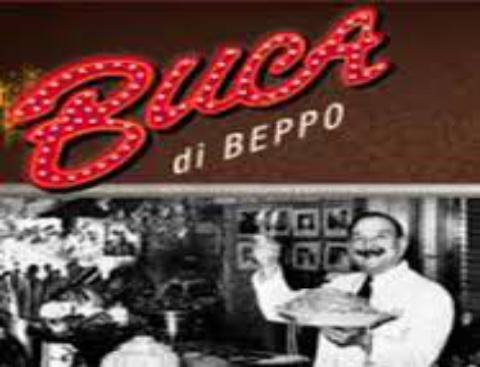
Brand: Buca di Beppo
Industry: Food